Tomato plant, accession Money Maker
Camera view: tilt-top (135 deg); turntable rotation: 0 degrees
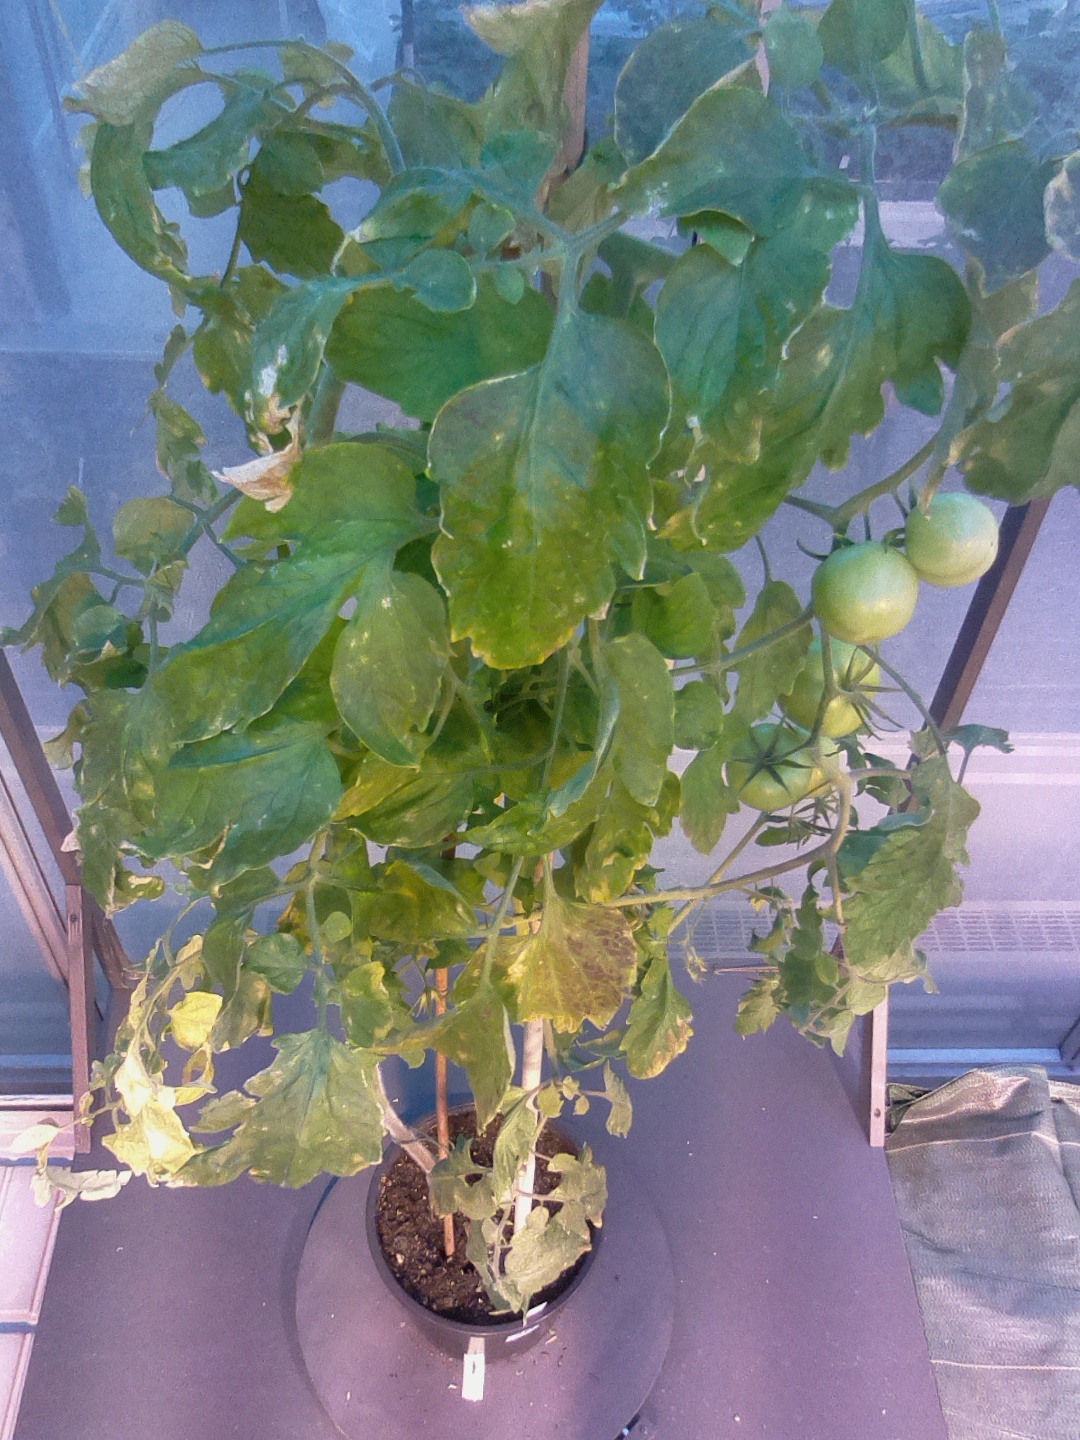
BBCH growth stage 79: 90% -100% of final fruit size